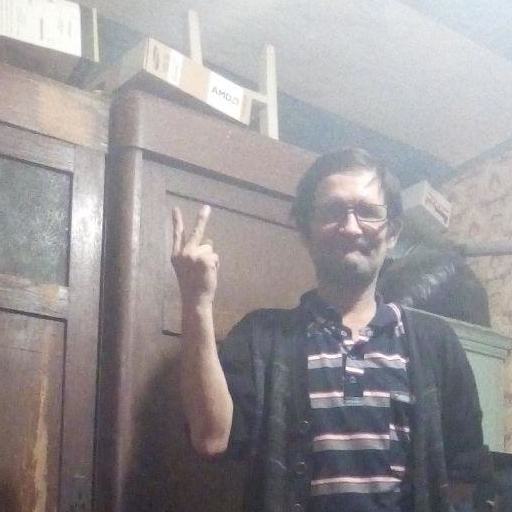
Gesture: peace_inverted